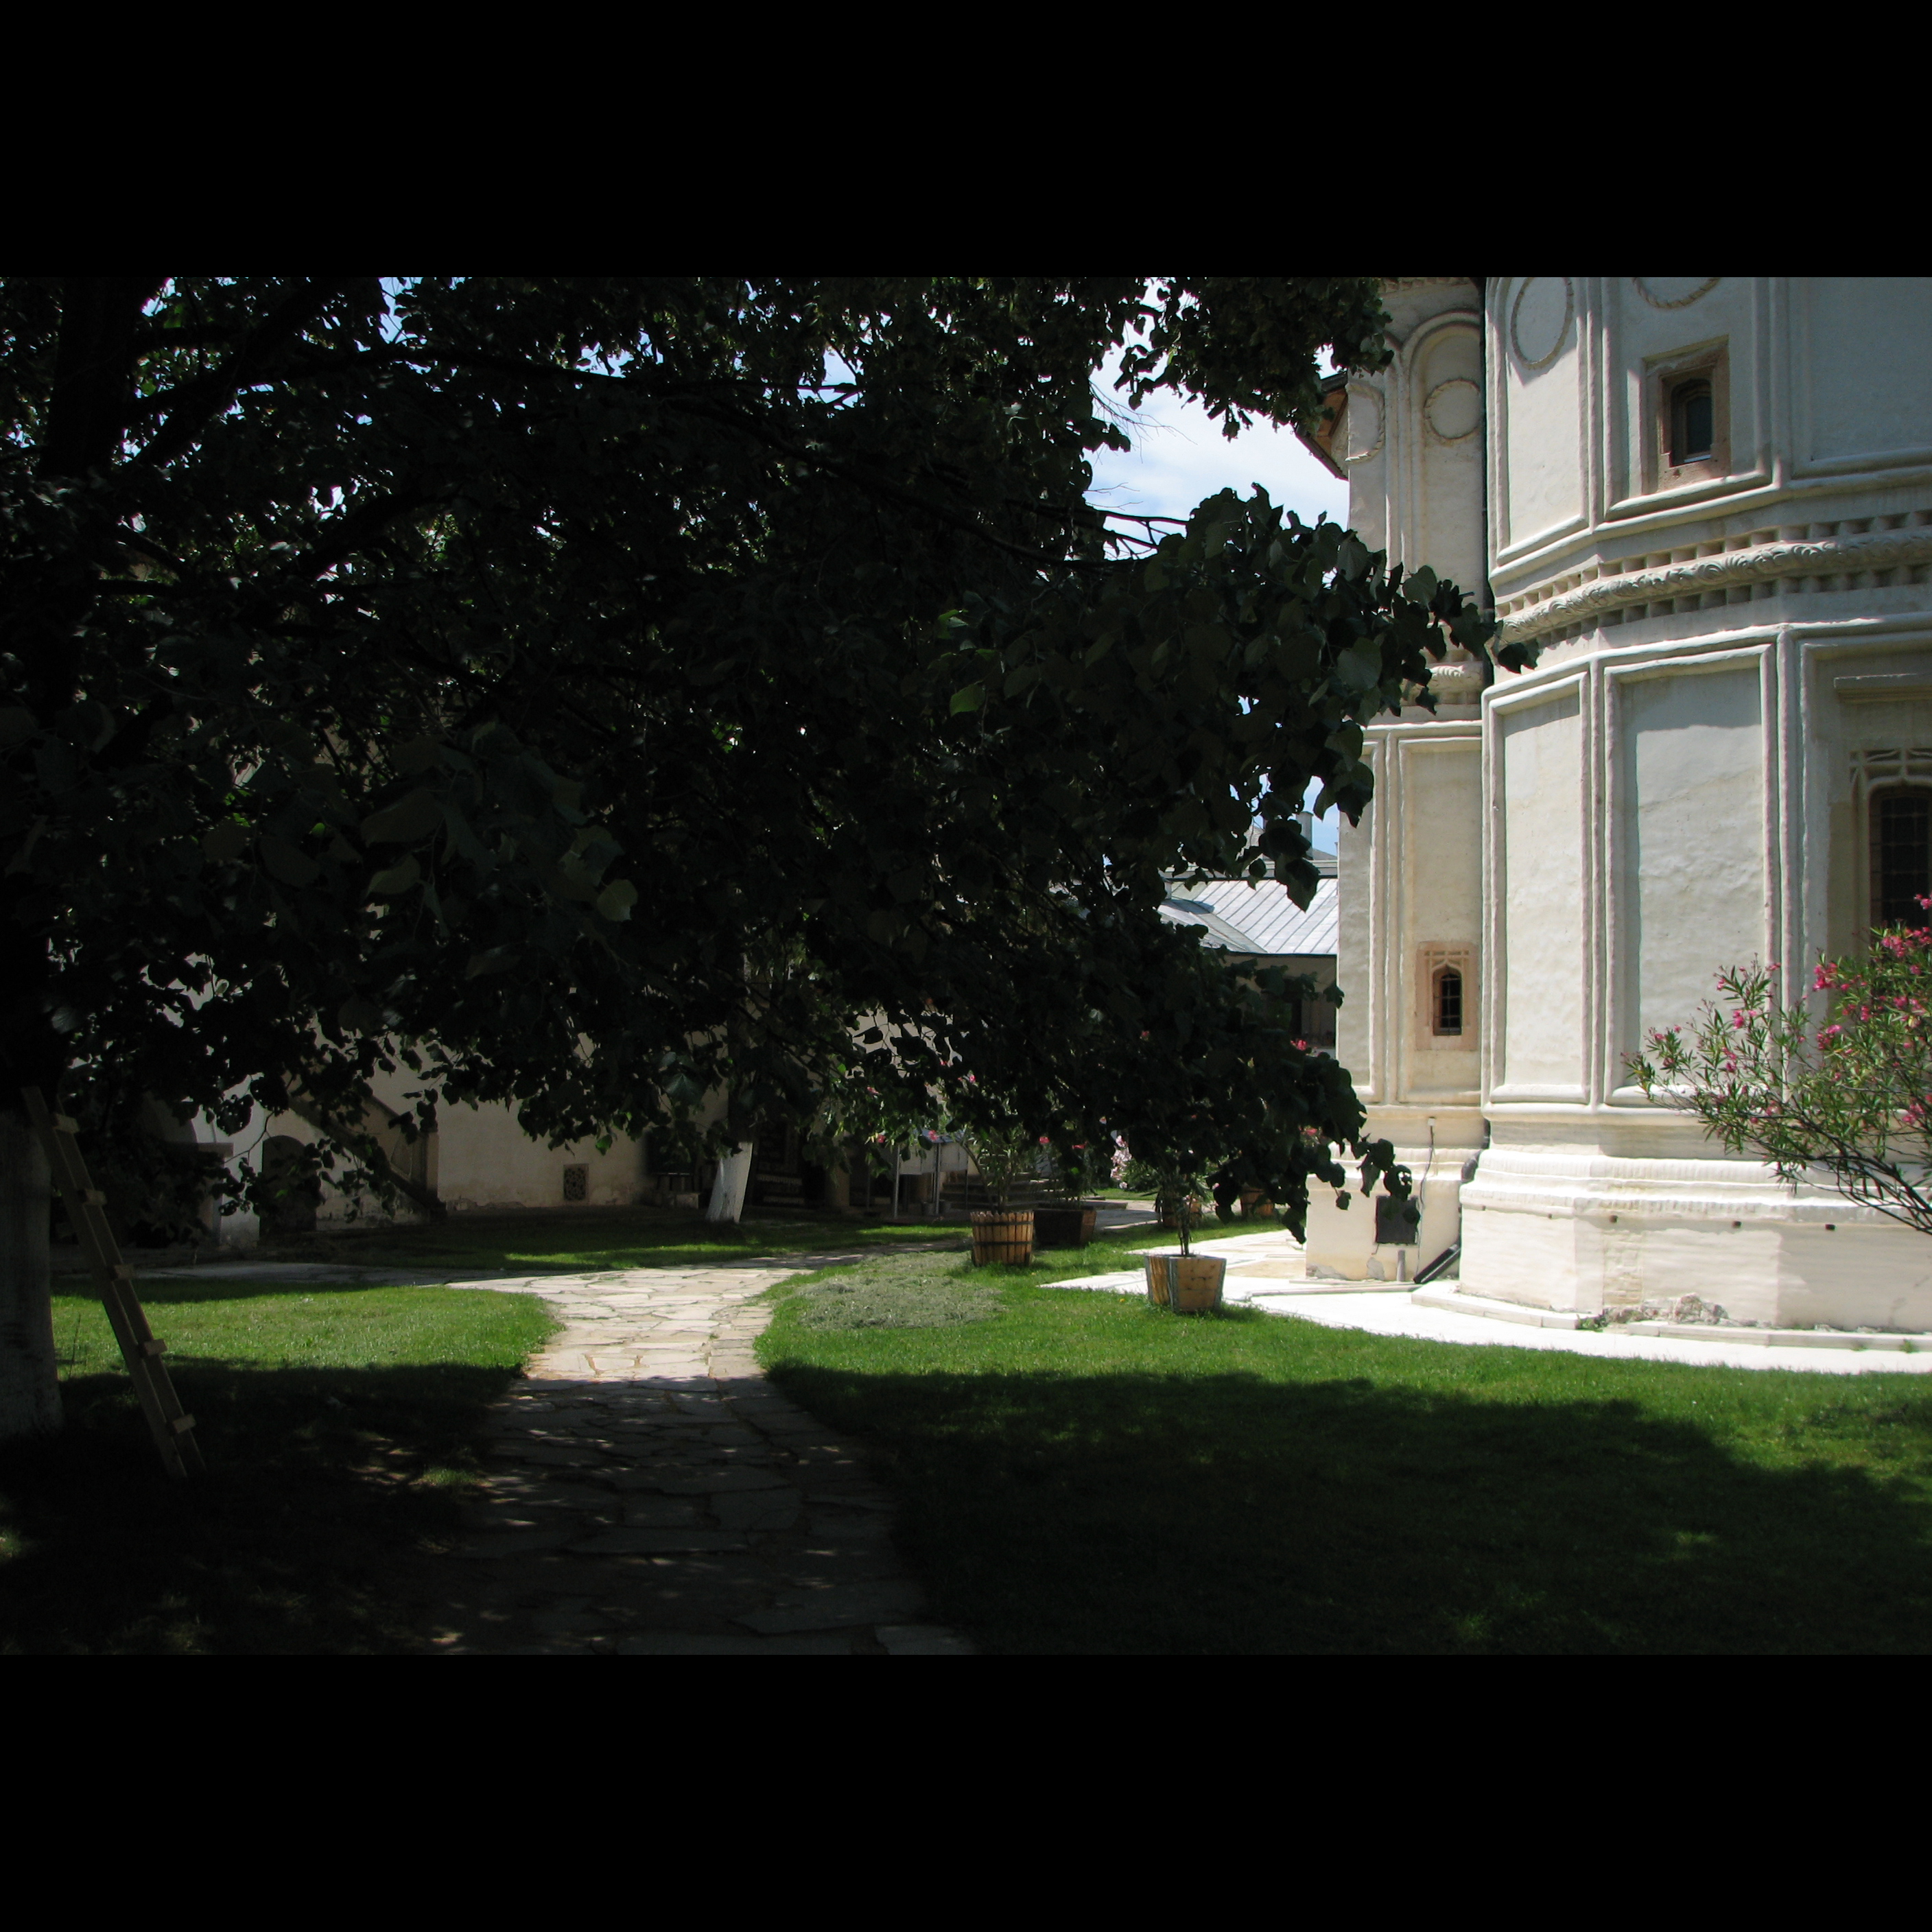
tree, light, architecture, street, night, lawn, photography, house, sunlight, building, monument, photo, suburb, religion, church, christian, lighting, photos, religious, de, monastery, churches, fotografie, history, christianity, romana, orthodox, unesco, eastern, romania, convent, bor, biserica, arhitectura, wallachia, muntenia, tara, romaneasca, orthodoxy, romanian, ortodoxa, patrimoniu, manastire, ortodoxia, ortodoxie, ecclesiastical, bisericeasc, cladire, edificiu, valahia, tararomaneasca, oltenia, brancovenesc, brancoveanu, brancovan, horezu, hurez, hurezi, hurezimonastery, monasteryofhorezu, lmivliiaa09894, 1690, cre tinism, cre tin, m n stireahurezi, residential area